Clara Campoamor

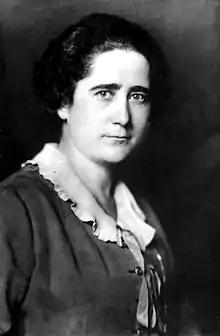
Campoamor in 1930

Clara Campoamor Rodríguez (12 February 1888 – 30 April 1972) was a Spanish politician, lawyer and writer, considered by some the mother of the Spanish feminist movement. She was one of the main promoters for women's suffrage in Spain, included in the Spanish Constitution of 1931 in part owing to her advocacy.